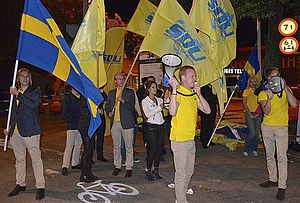
Sverigedemokratisk Ungdom
SDU udenfor SVT under afslutningsdebatten før riksdagsvalget 2014.
Sverigedemokratisk Ungdom er et nationalistisk politisk ungdomsforbund i Sverige; det var tidligere ungdomsorganisation for partiet Sverigedemokraterne, der imidlertid brød med SDU i september 2015 efter en langvarig konflikt og etablerede en ny ungdomsorganisation ved navn Ungsvenskarna SDU.